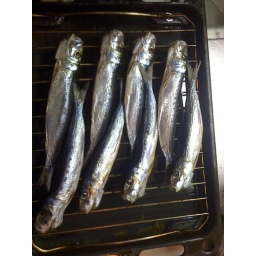
That's great that the fresh fish brought in my bag from Kyushu. lol